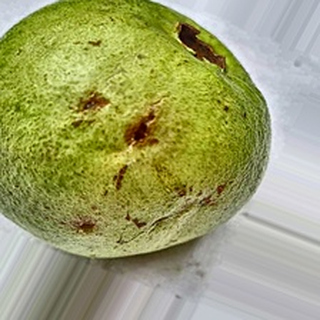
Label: guava_fruit_fly